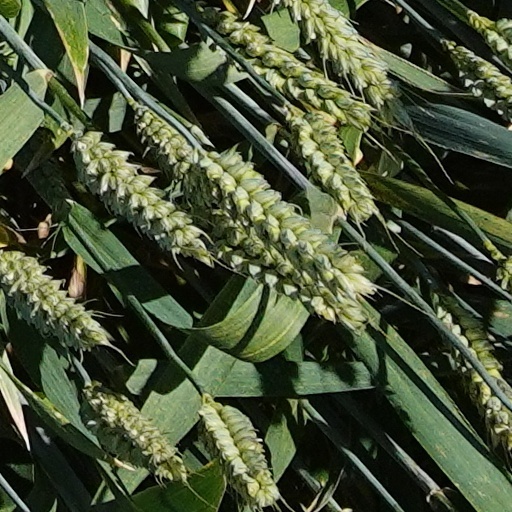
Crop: wheat